Saint Peter

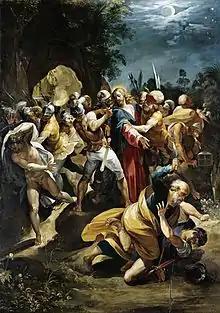
Apostle Peter striking the High Priests' servant Malchus with a sword in the Garden of Gethsemane, by Giuseppe Cesari,

In the Confession of Peter, he proclaims Jesus to be the Christ (Jewish Messiah), as described in the three synoptic gospels. It is there, in the area of Caesarea Philippi, that he receives from Jesus the name Cephas (Aramaic ), or Peter (Greek ).